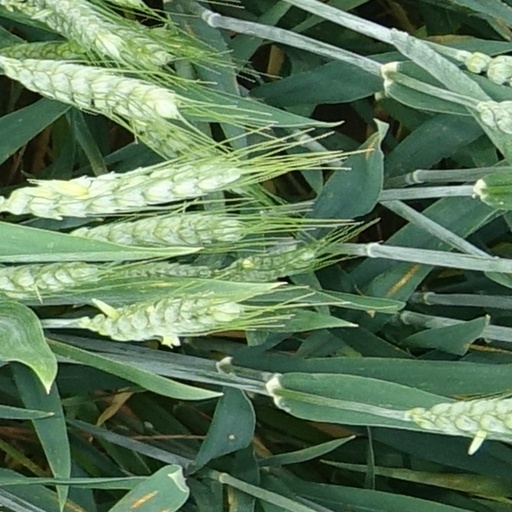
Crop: wheat